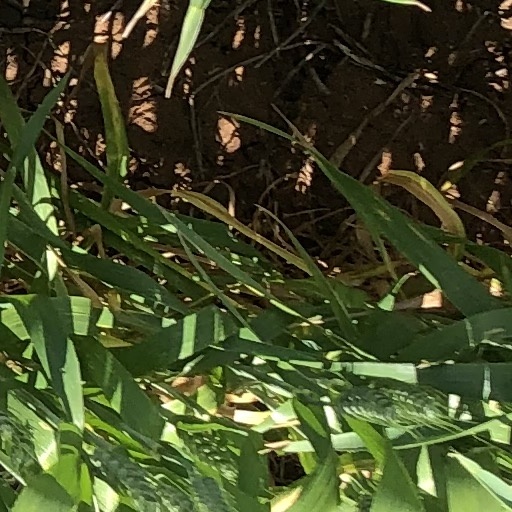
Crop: wheat